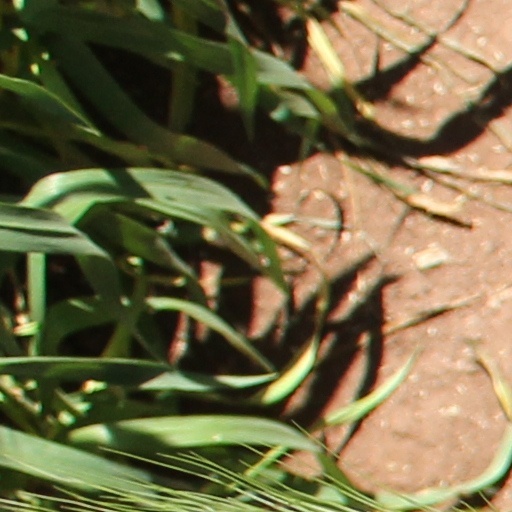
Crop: wheat